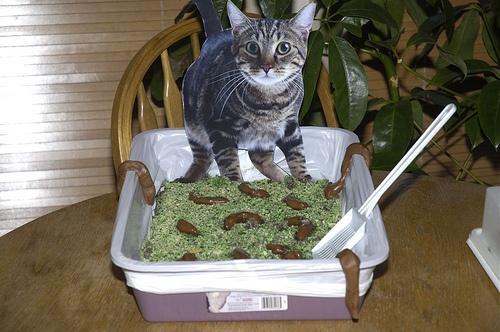
a cat standing in a purple litter box with green litter and lots of poop
A cat steeping into a gross litter box on a table!

Yikes
A wooden table holding a cake fashioned to resemble a litter box.
Picture of a cat on a dessert made to look like a litter box.
A picture of a cat is on what appears to be a fake litter box.